Georg Kloss

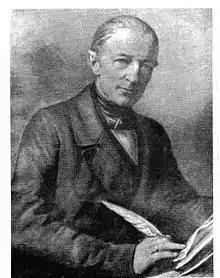
Georg Kloss

Georg Franz Burkhard Kloss (31 July 1787 Frankfurt am Main - 10 February 1854 Frankfurt) was a German historian of freemasonry.